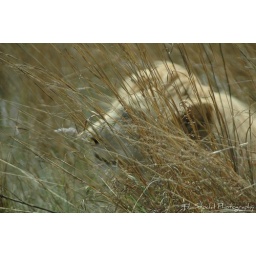
Hiding well, he's riding solo! A solo white male lion hiding in the bush - South Africa